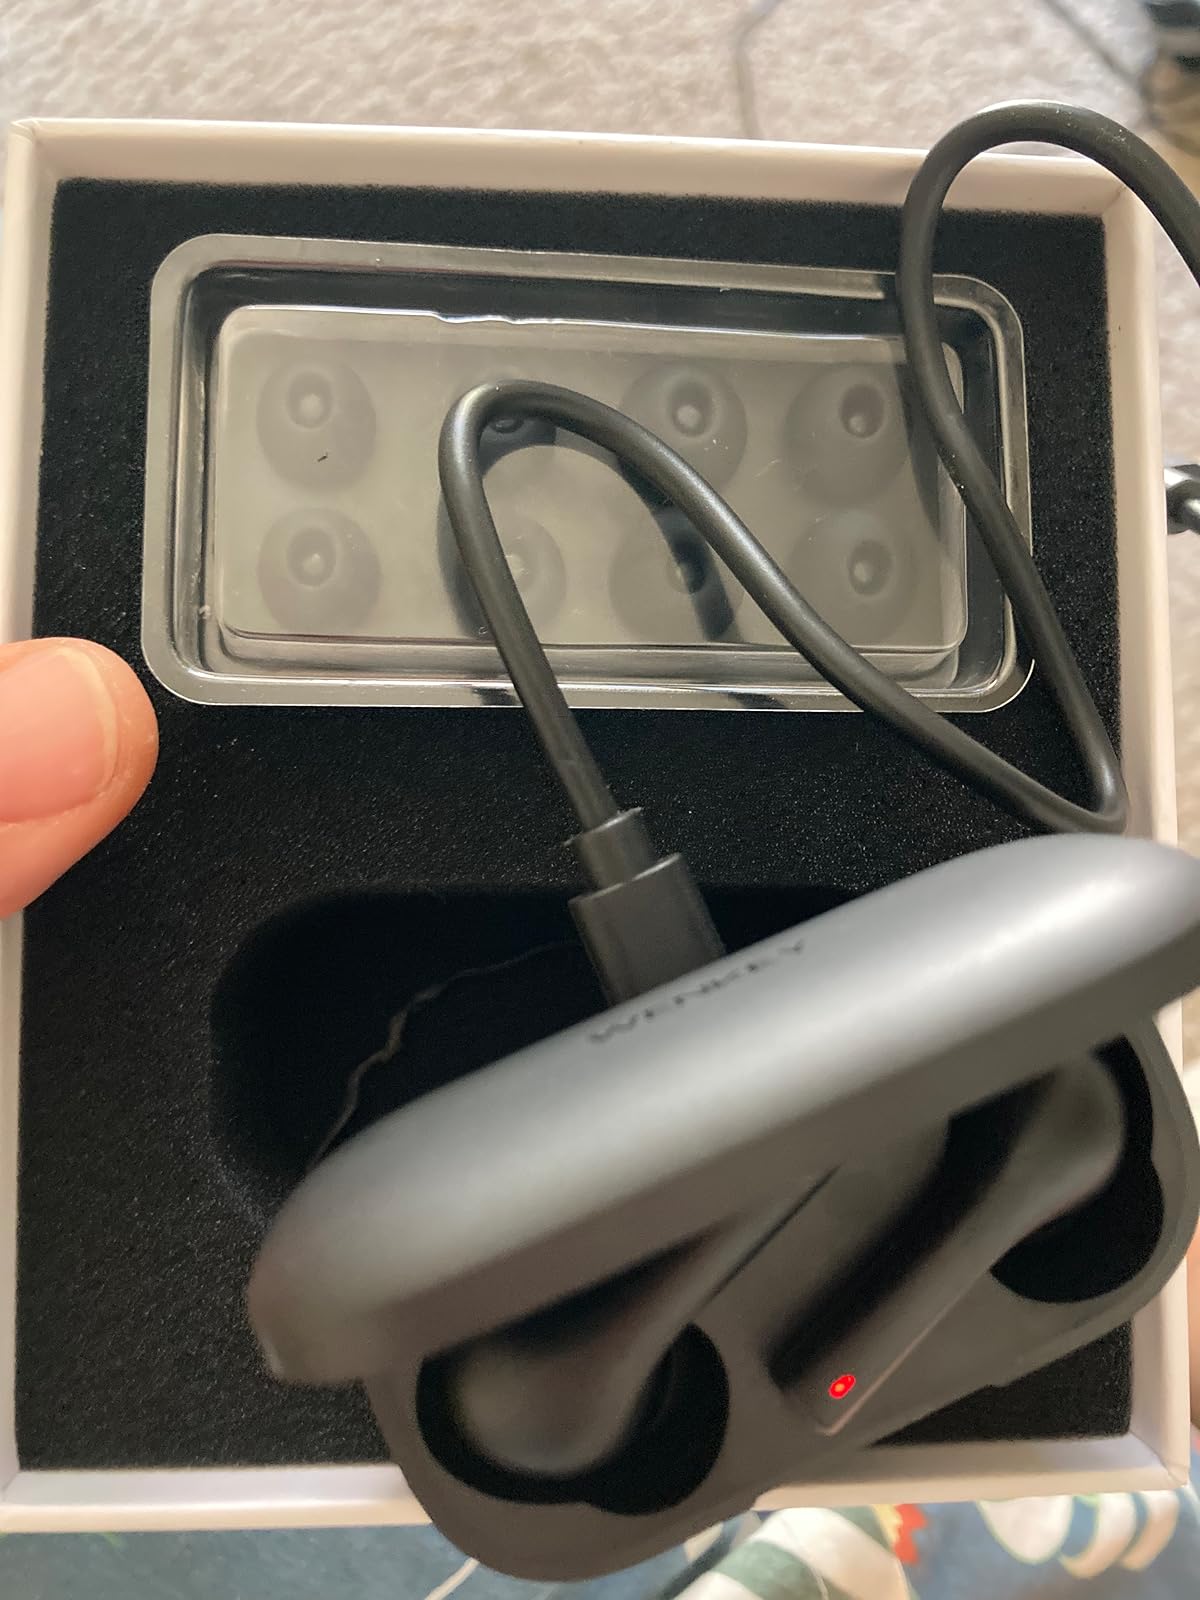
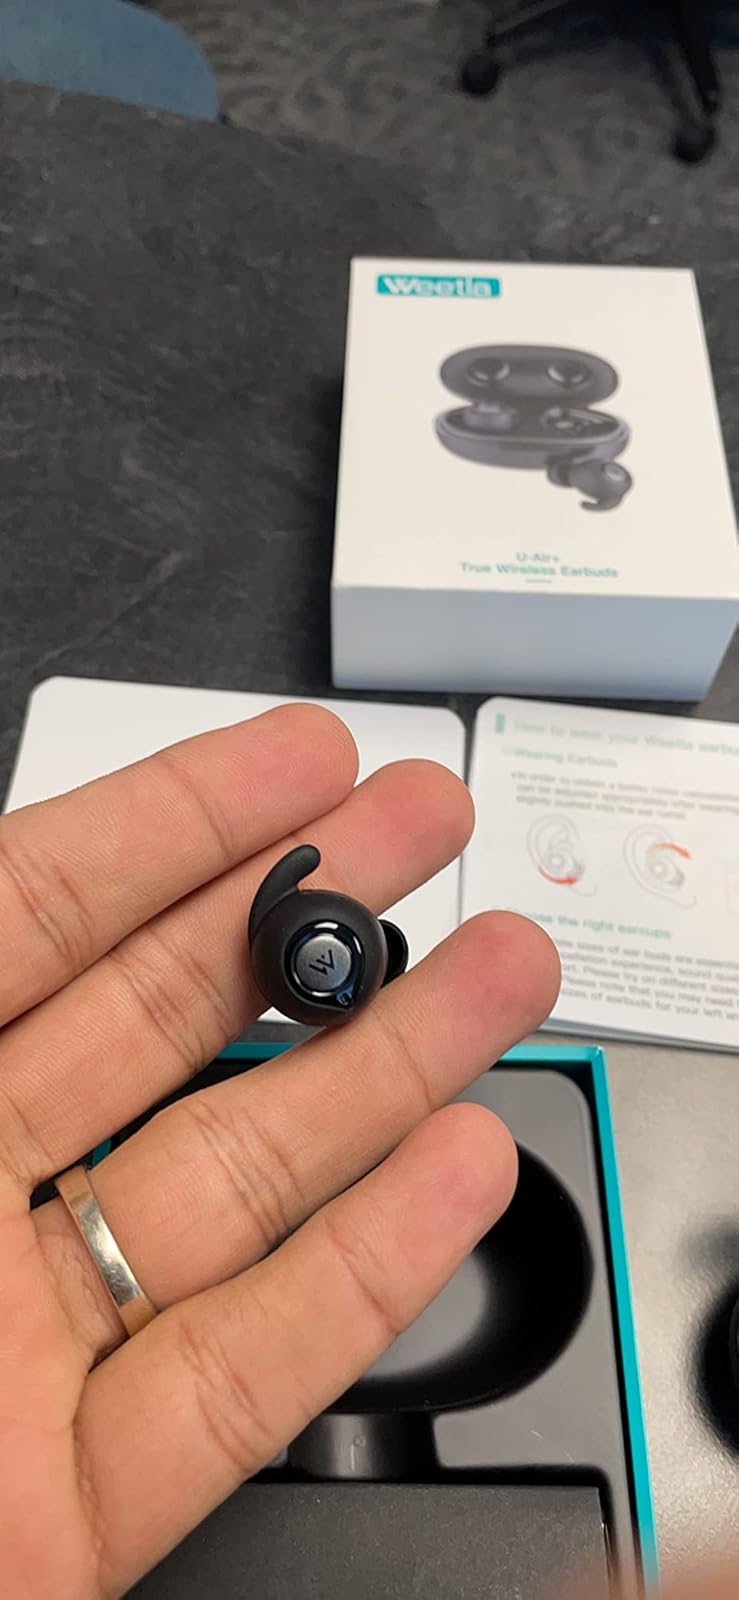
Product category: earbuds
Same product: no